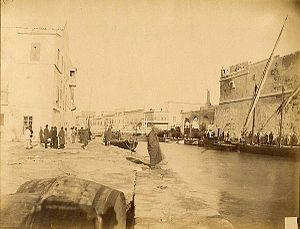
La Goulette est une ville tunisienne cosmopolite qui accueille le principal port de Tunis, capitale du pays. Elle est située à une dizaine de kilomètres au nord-est de cette dernière.
Les Italo-Tunisiens ou Italiens de Tunisie constituent une colonie d'Italiens émigrés en Tunisie principalement au cours des XIXᵉ et XXᵉ siècles. Ils étaient plus de 100 000 au début des années 1900 mais ne sont plus maintenant que quelques milliers.